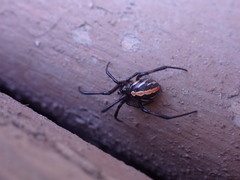
Species: Lactrodectus_hesperus